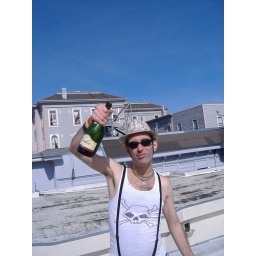
Eric just popped the cork and hit some lady on the head in a bird hat from the roof.